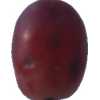
Label: pink_grape